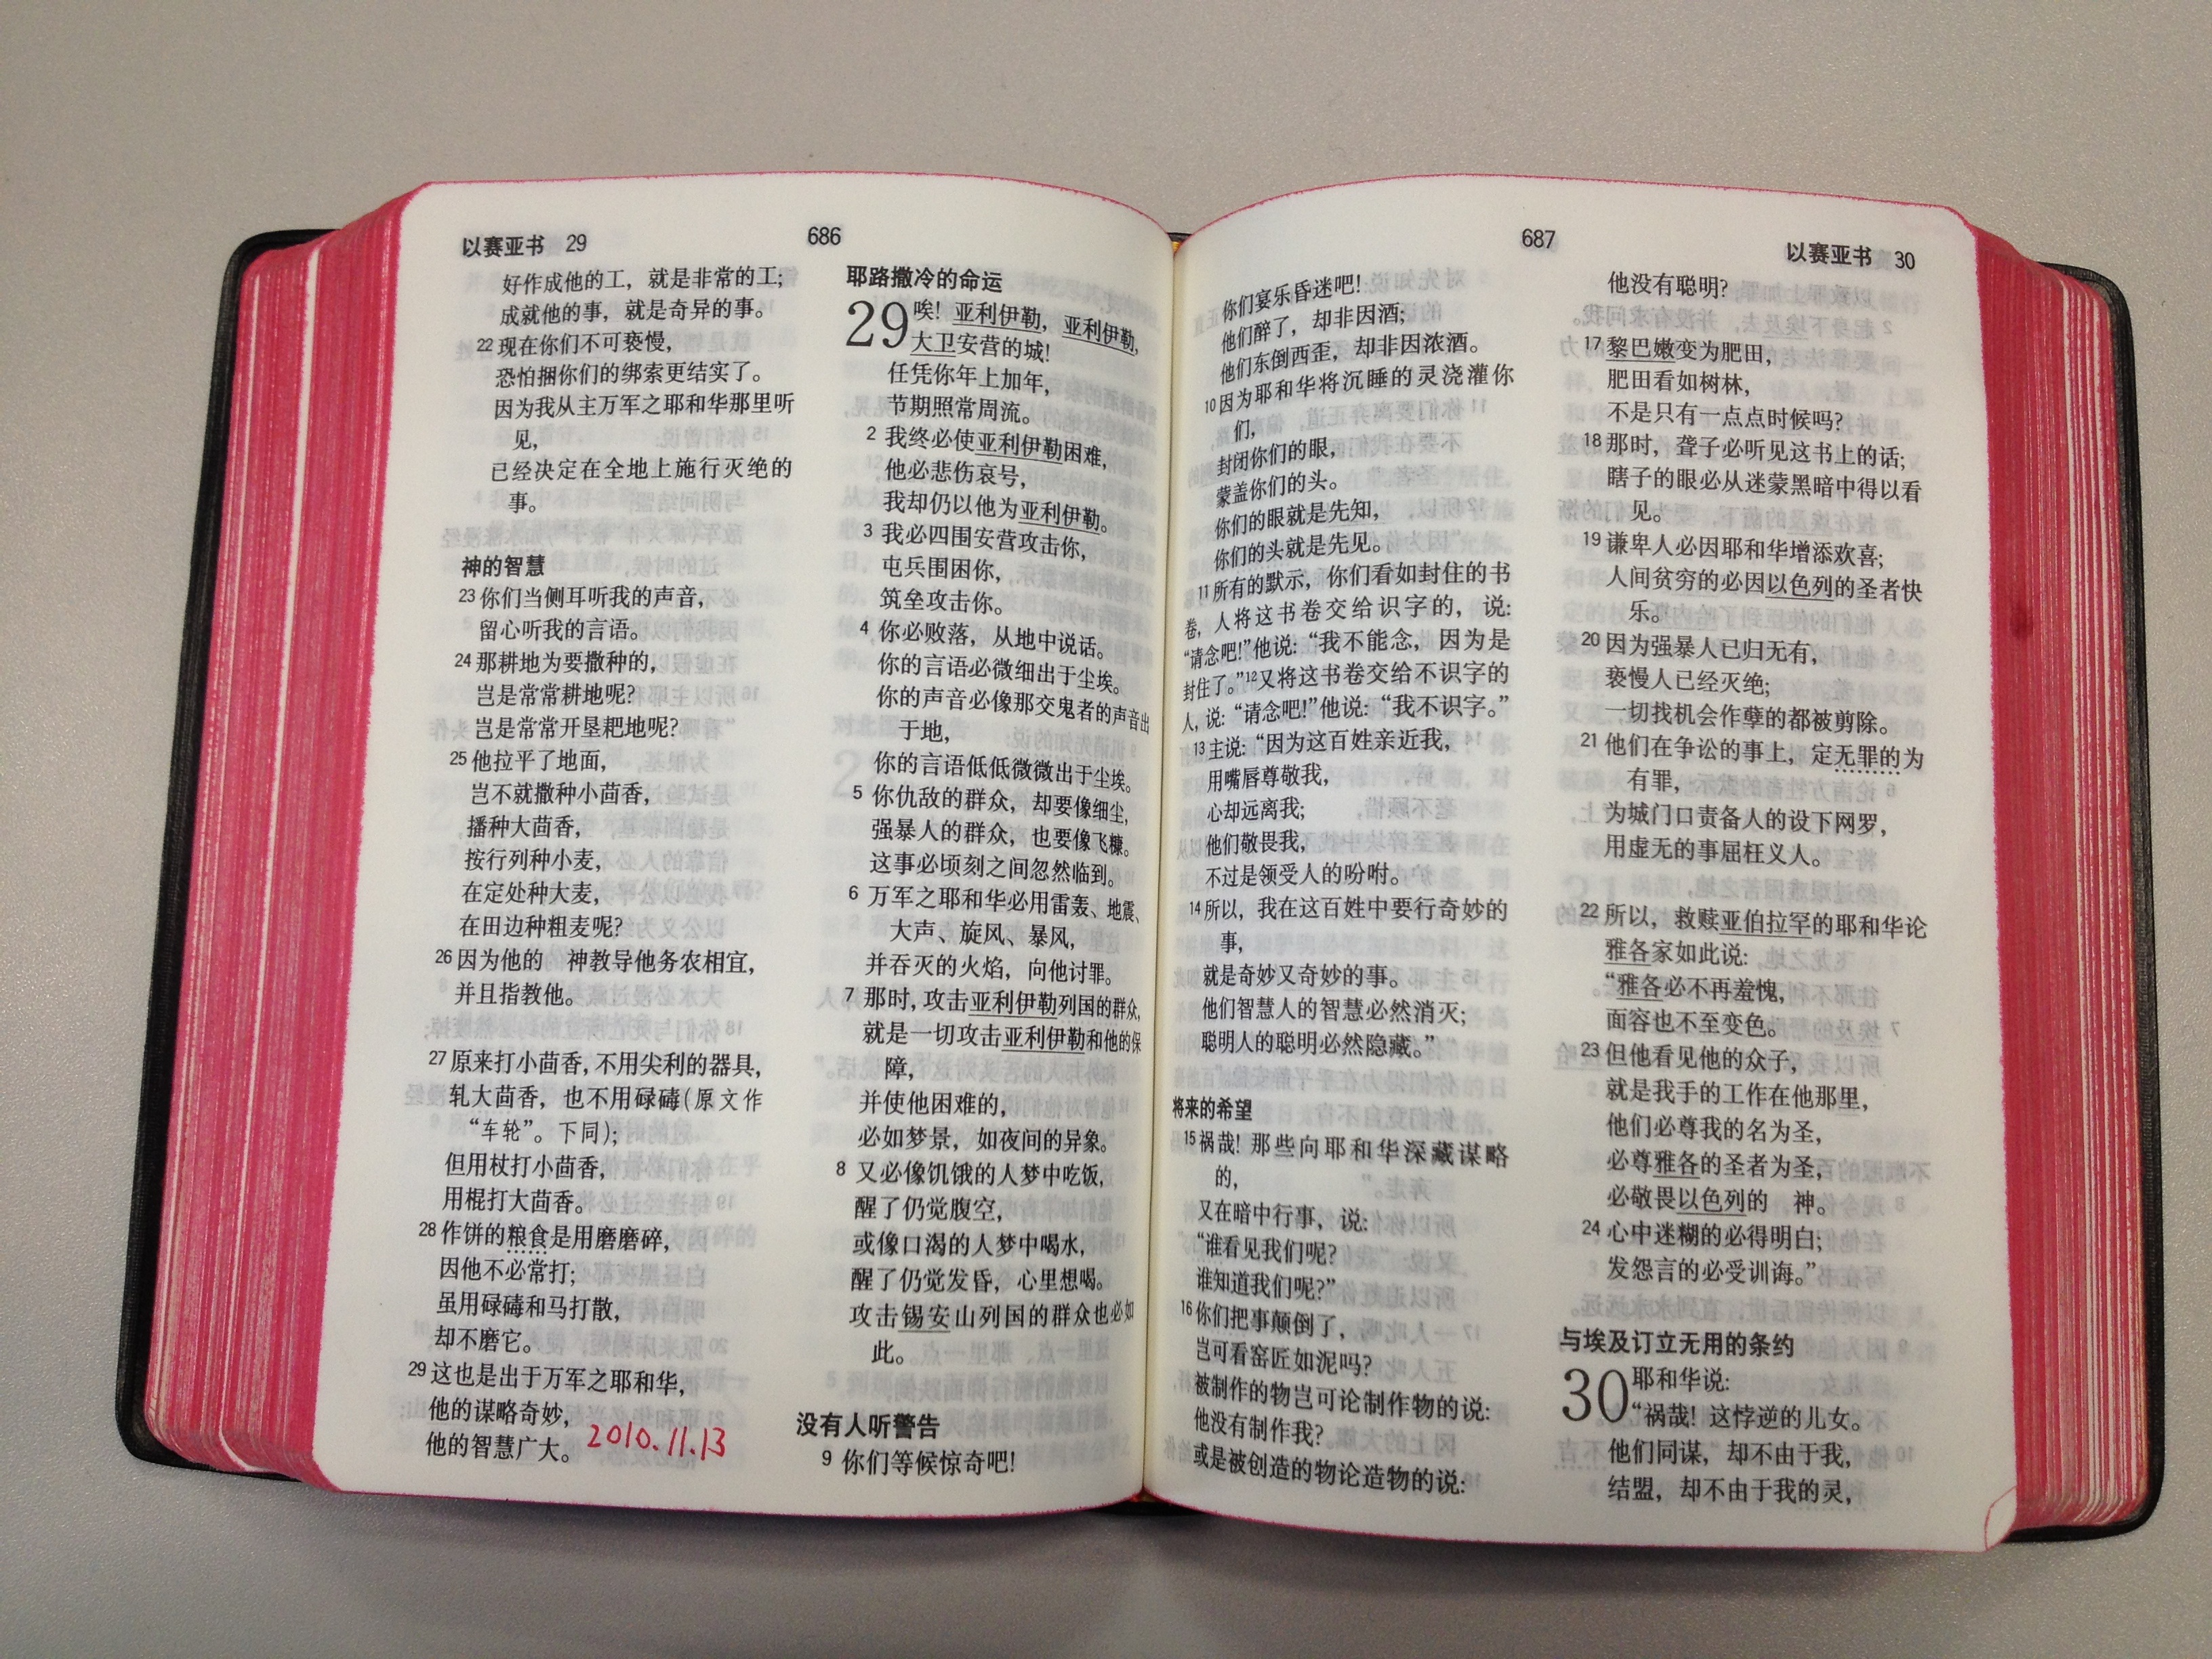
book, bible, text, holy, document, china